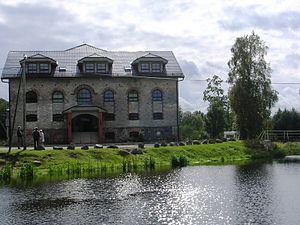
Türi-Alliku est un village de la commune de Türi du comté de Järva en Estonie.